Cat coat genetics

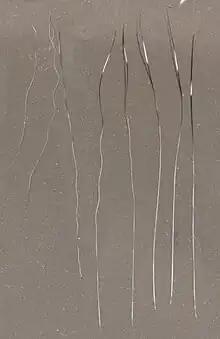
Down, awn and guard hairs of a domestic tabby cat

Fever coat is an effect known in domestic cats, where a pregnant female cat has a fever or is stressed, causing her unborn kittens' fur to develop a silver-type color (silver-grey, cream, or reddish) rather than what the kitten's genetics would normally cause. After birth, the silver fur is replaced naturally by fur colors over the span of a few weeks according to the kitten's genetics.